Commerce, Texas

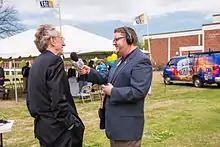
KETR's 40th anniversary celebration in April 2015

The East Texas A&M Lions compete in NCAA Division I FCS and are a member of the Southland Conference. The East Texas A&M Lions compete in football (men), volleyball (women), basketball (men and women), soccer (women), softball (women), golf (men and women), track and field (men and women), and cross country (men and women). Football is very popular among the university as well as the town, as fans from surrounding cities including Greenville and Sulphur Springs will come out to support the East Texas A&M Lions football team, and the average attendance at football games is over 6,000. The East Texas A&M Lions have earned numerous conference titles in nearly every sport that they compete in. They have also earned six national titles: men's basketball (1954–1955), men's golf (1965), football (1972, 2017), and men's tennis (1972, 1978).